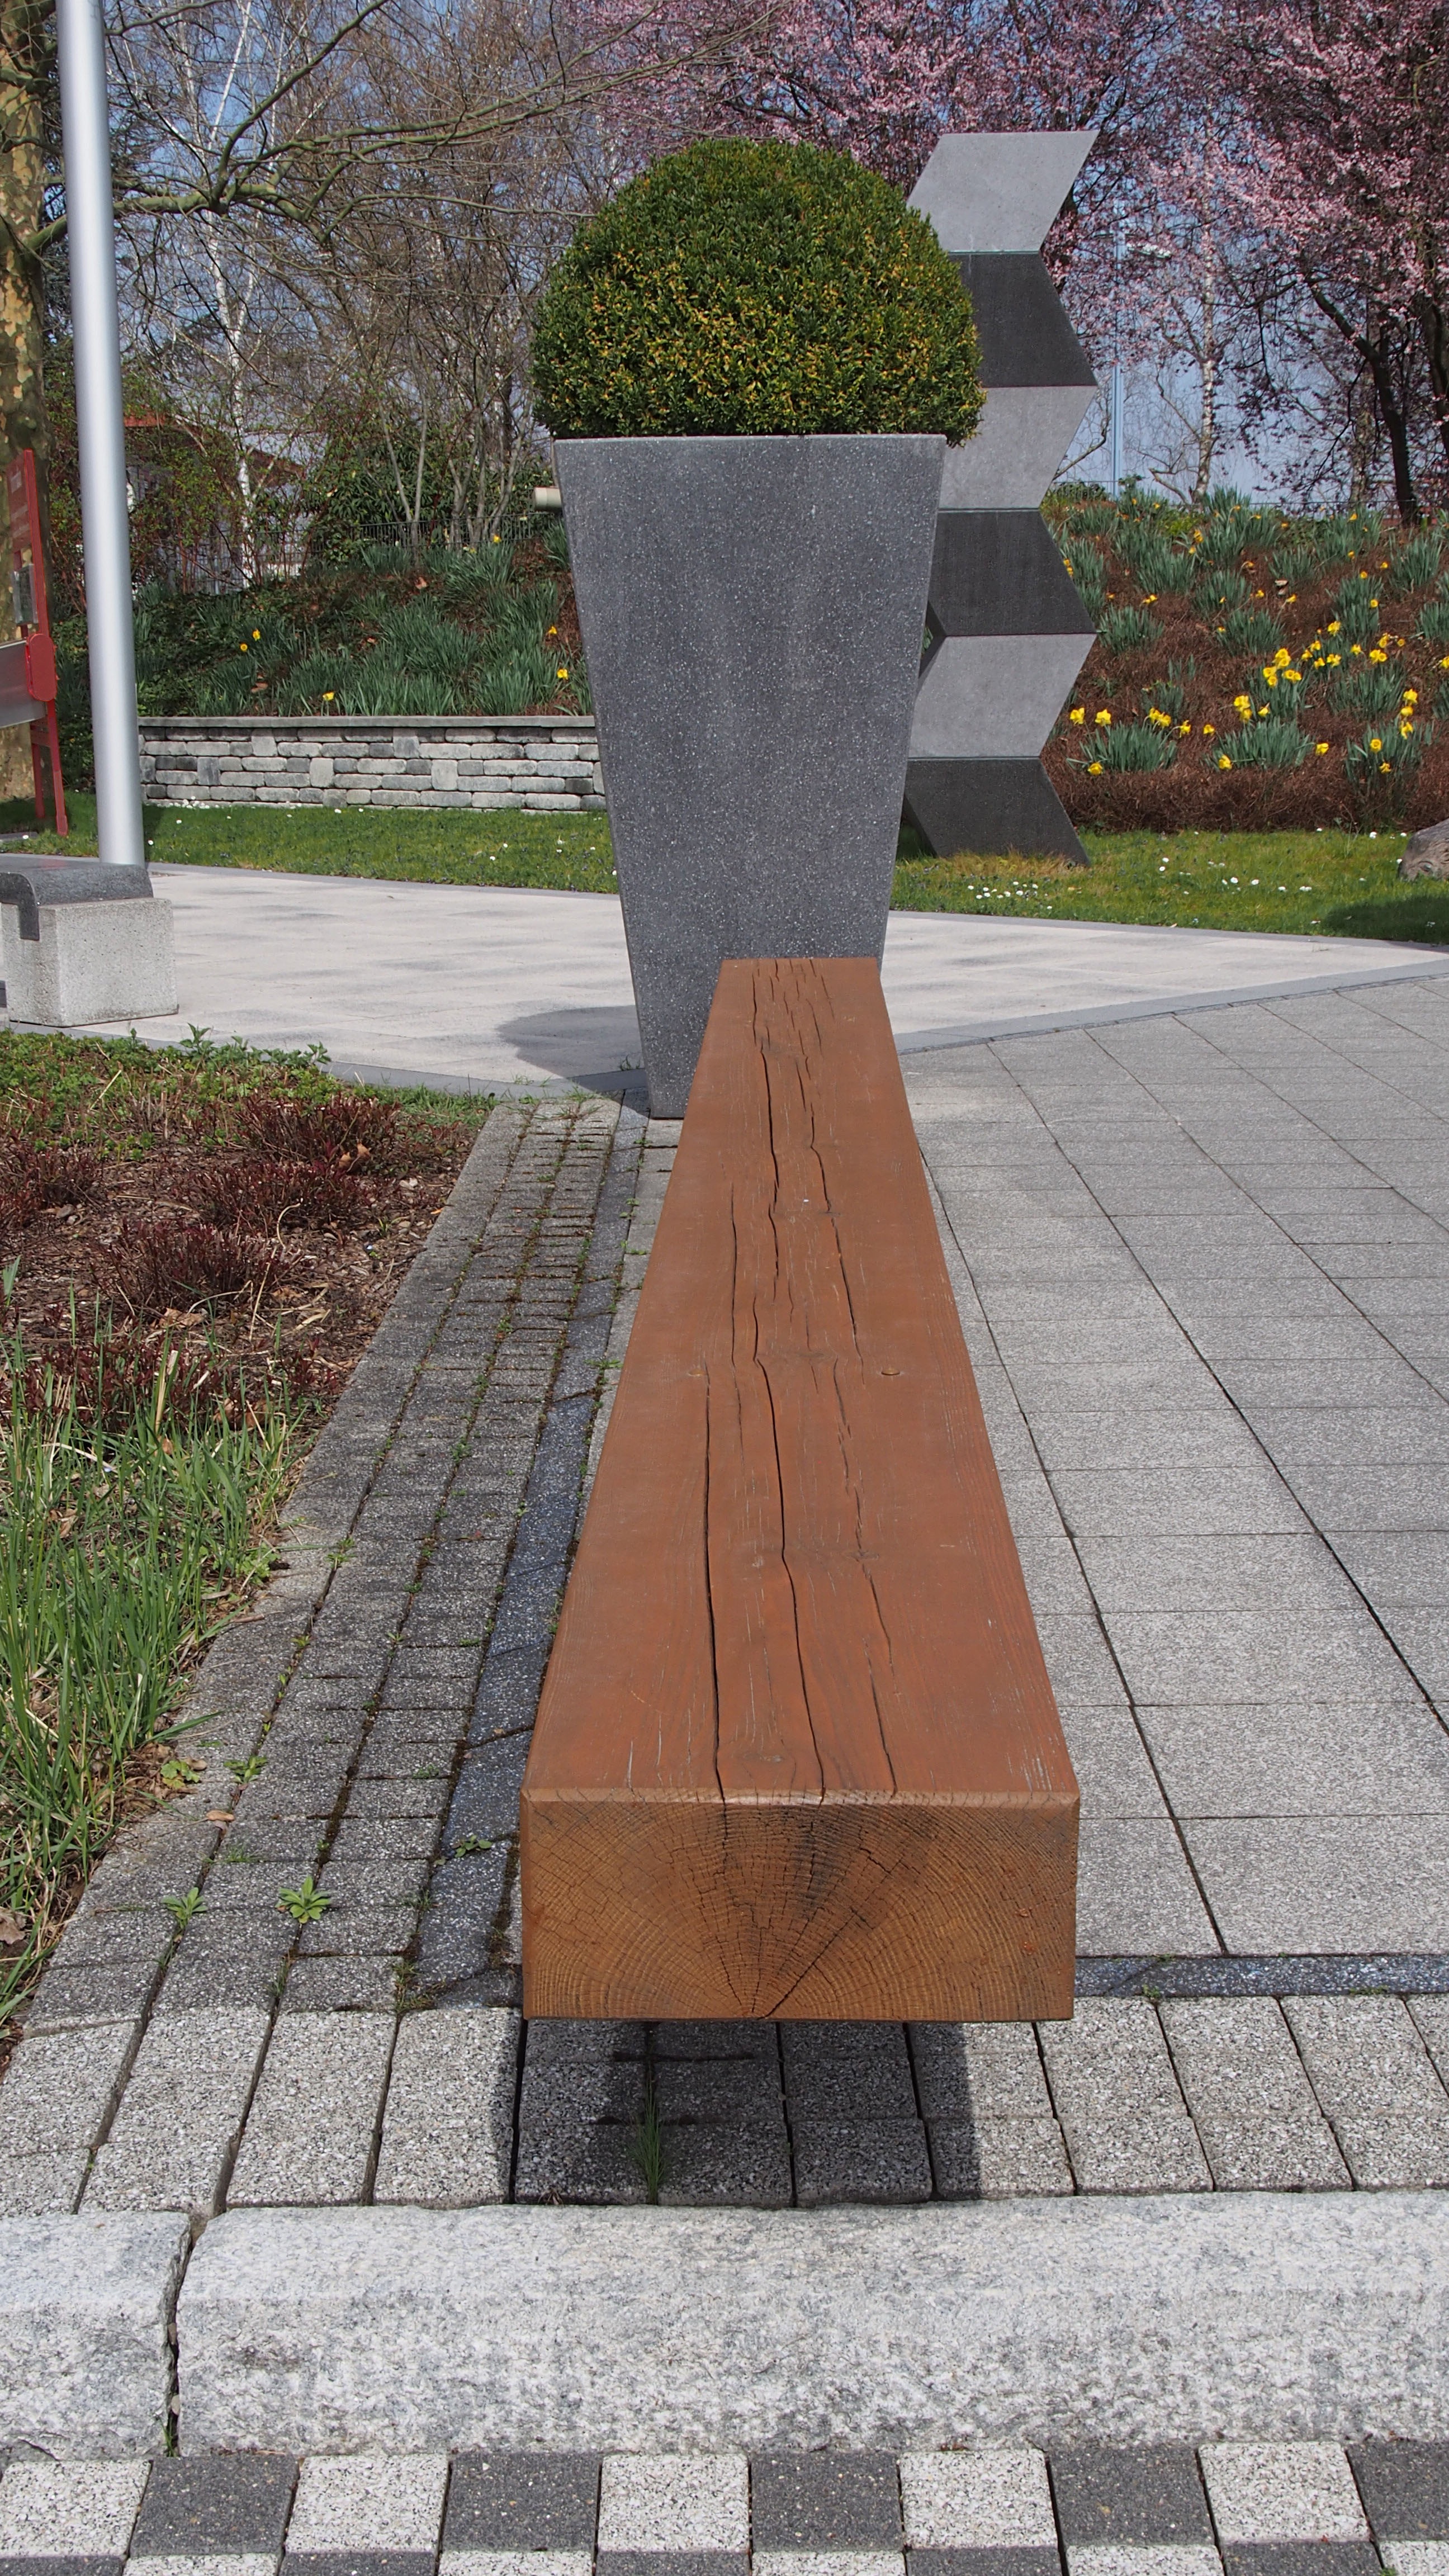
architecture, sidewalk, walkway, monument, park, sculpture, memorial, art, bank, symmetry, flooring, road surface